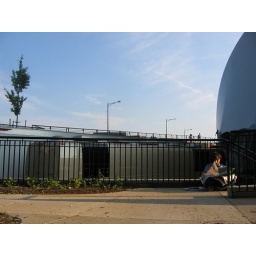
Ryan reading the paper with the bus in the background.